École des Ursulines, Quebec

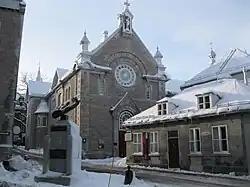

The Ecole des Ursulines, known in English as the School of the Ursulines, is among North America's oldest schools. Still operating as a private school for both girls and boys, it was founded in 1639 by French nun Marie of the Incarnation and laywoman Marie-Madeline de Chauvigny de la Peltrie. This was also the beginning of the Ursuline order in New France.